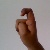
The image shows a hand gesture representing the letter 'X' in Indian Sign Language.